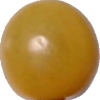
Label: tomato_cherry_yellow